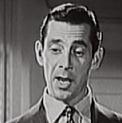
Age: 34